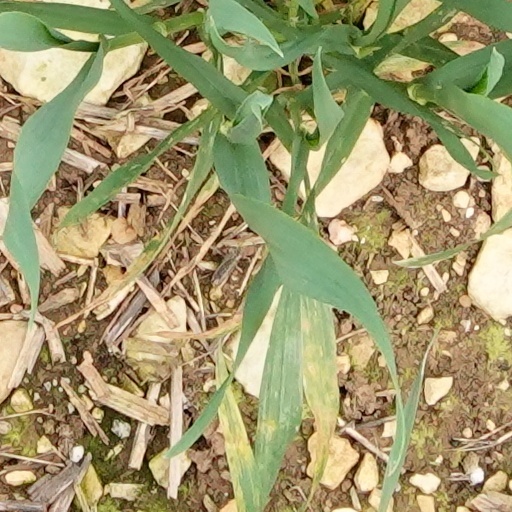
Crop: wheat